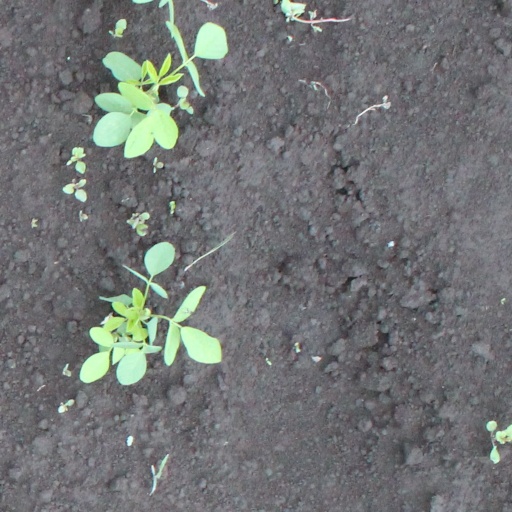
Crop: soybean